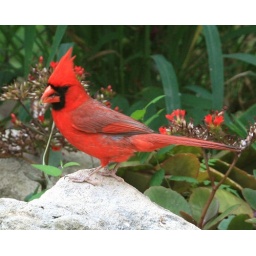
red bird with seed in beak